KNSM Island

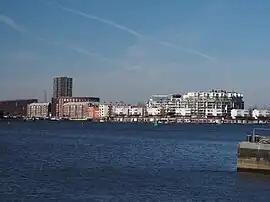
KNSM Island as seen from Zeeburgereiland. Left: Piraeus, Skydome & Albert, right: Emerald Empire

In the 1990s the entire area was reshaped into a housing area, based on a 1988 blueprint by Jo Coenen, his first big project. He envisioned a mixed use of the space, and planned "super blocks," big buildings containing individual homes and apartments along a central avenue, mimicking the organization of the island's former warehouses and storage buildings. The redevelopment of the island was part of a masterplan for turning the entire Eastern Docklands into modern residential areas to allow for the expansion of the city. Many of the old buildings on the KNSM Island have been preserved by order of the city. The structures of the old cafeteria, the houses of the medical doctors, a storage building (""Loods 6""), a customs building, and the office of the Rijn Scheepvaart Maatschappij still remain. Original plans initially called for an exclusive neighborhood of home owners, but the city mandated a significant portion of the homes to be built as rentals in order to attract a more diverse population. Still, the island is known as a place for yuppies; the English paper "The Telegraph" called it "Dockland chic."